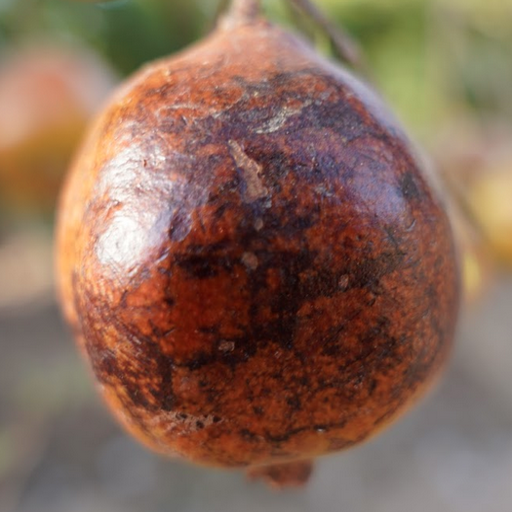
Label: Sunburn